El Agheila

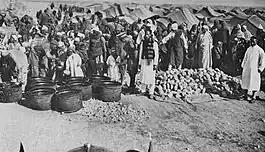
Over 10,000 inmates were kept at the concentration camp in El Agheila.

During the Italian occupation of Libya, the town was the site of an Italian concentration camp for Bedouins. The camp was just south of town and housed over 10,000 inmates. Thousands of the Bedouins starved to death in the camp run by the Italian colonial troops.